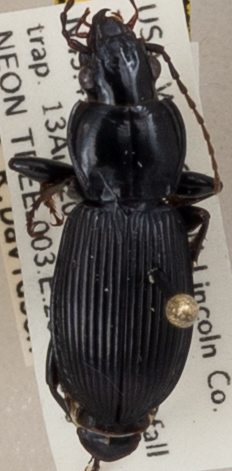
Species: Pterostichus coracinus
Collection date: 2019-08-13
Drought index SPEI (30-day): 0.71
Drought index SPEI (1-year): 2.09
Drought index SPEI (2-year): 1.28